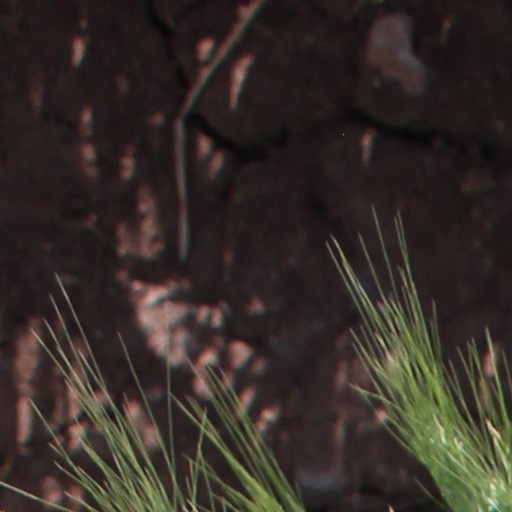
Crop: wheat